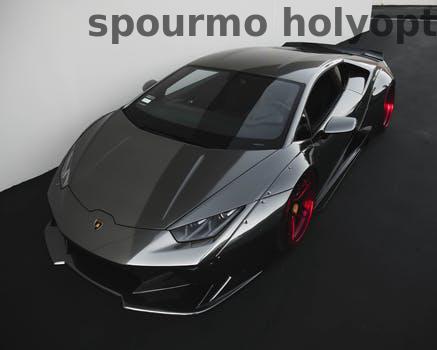
Label: Watermark